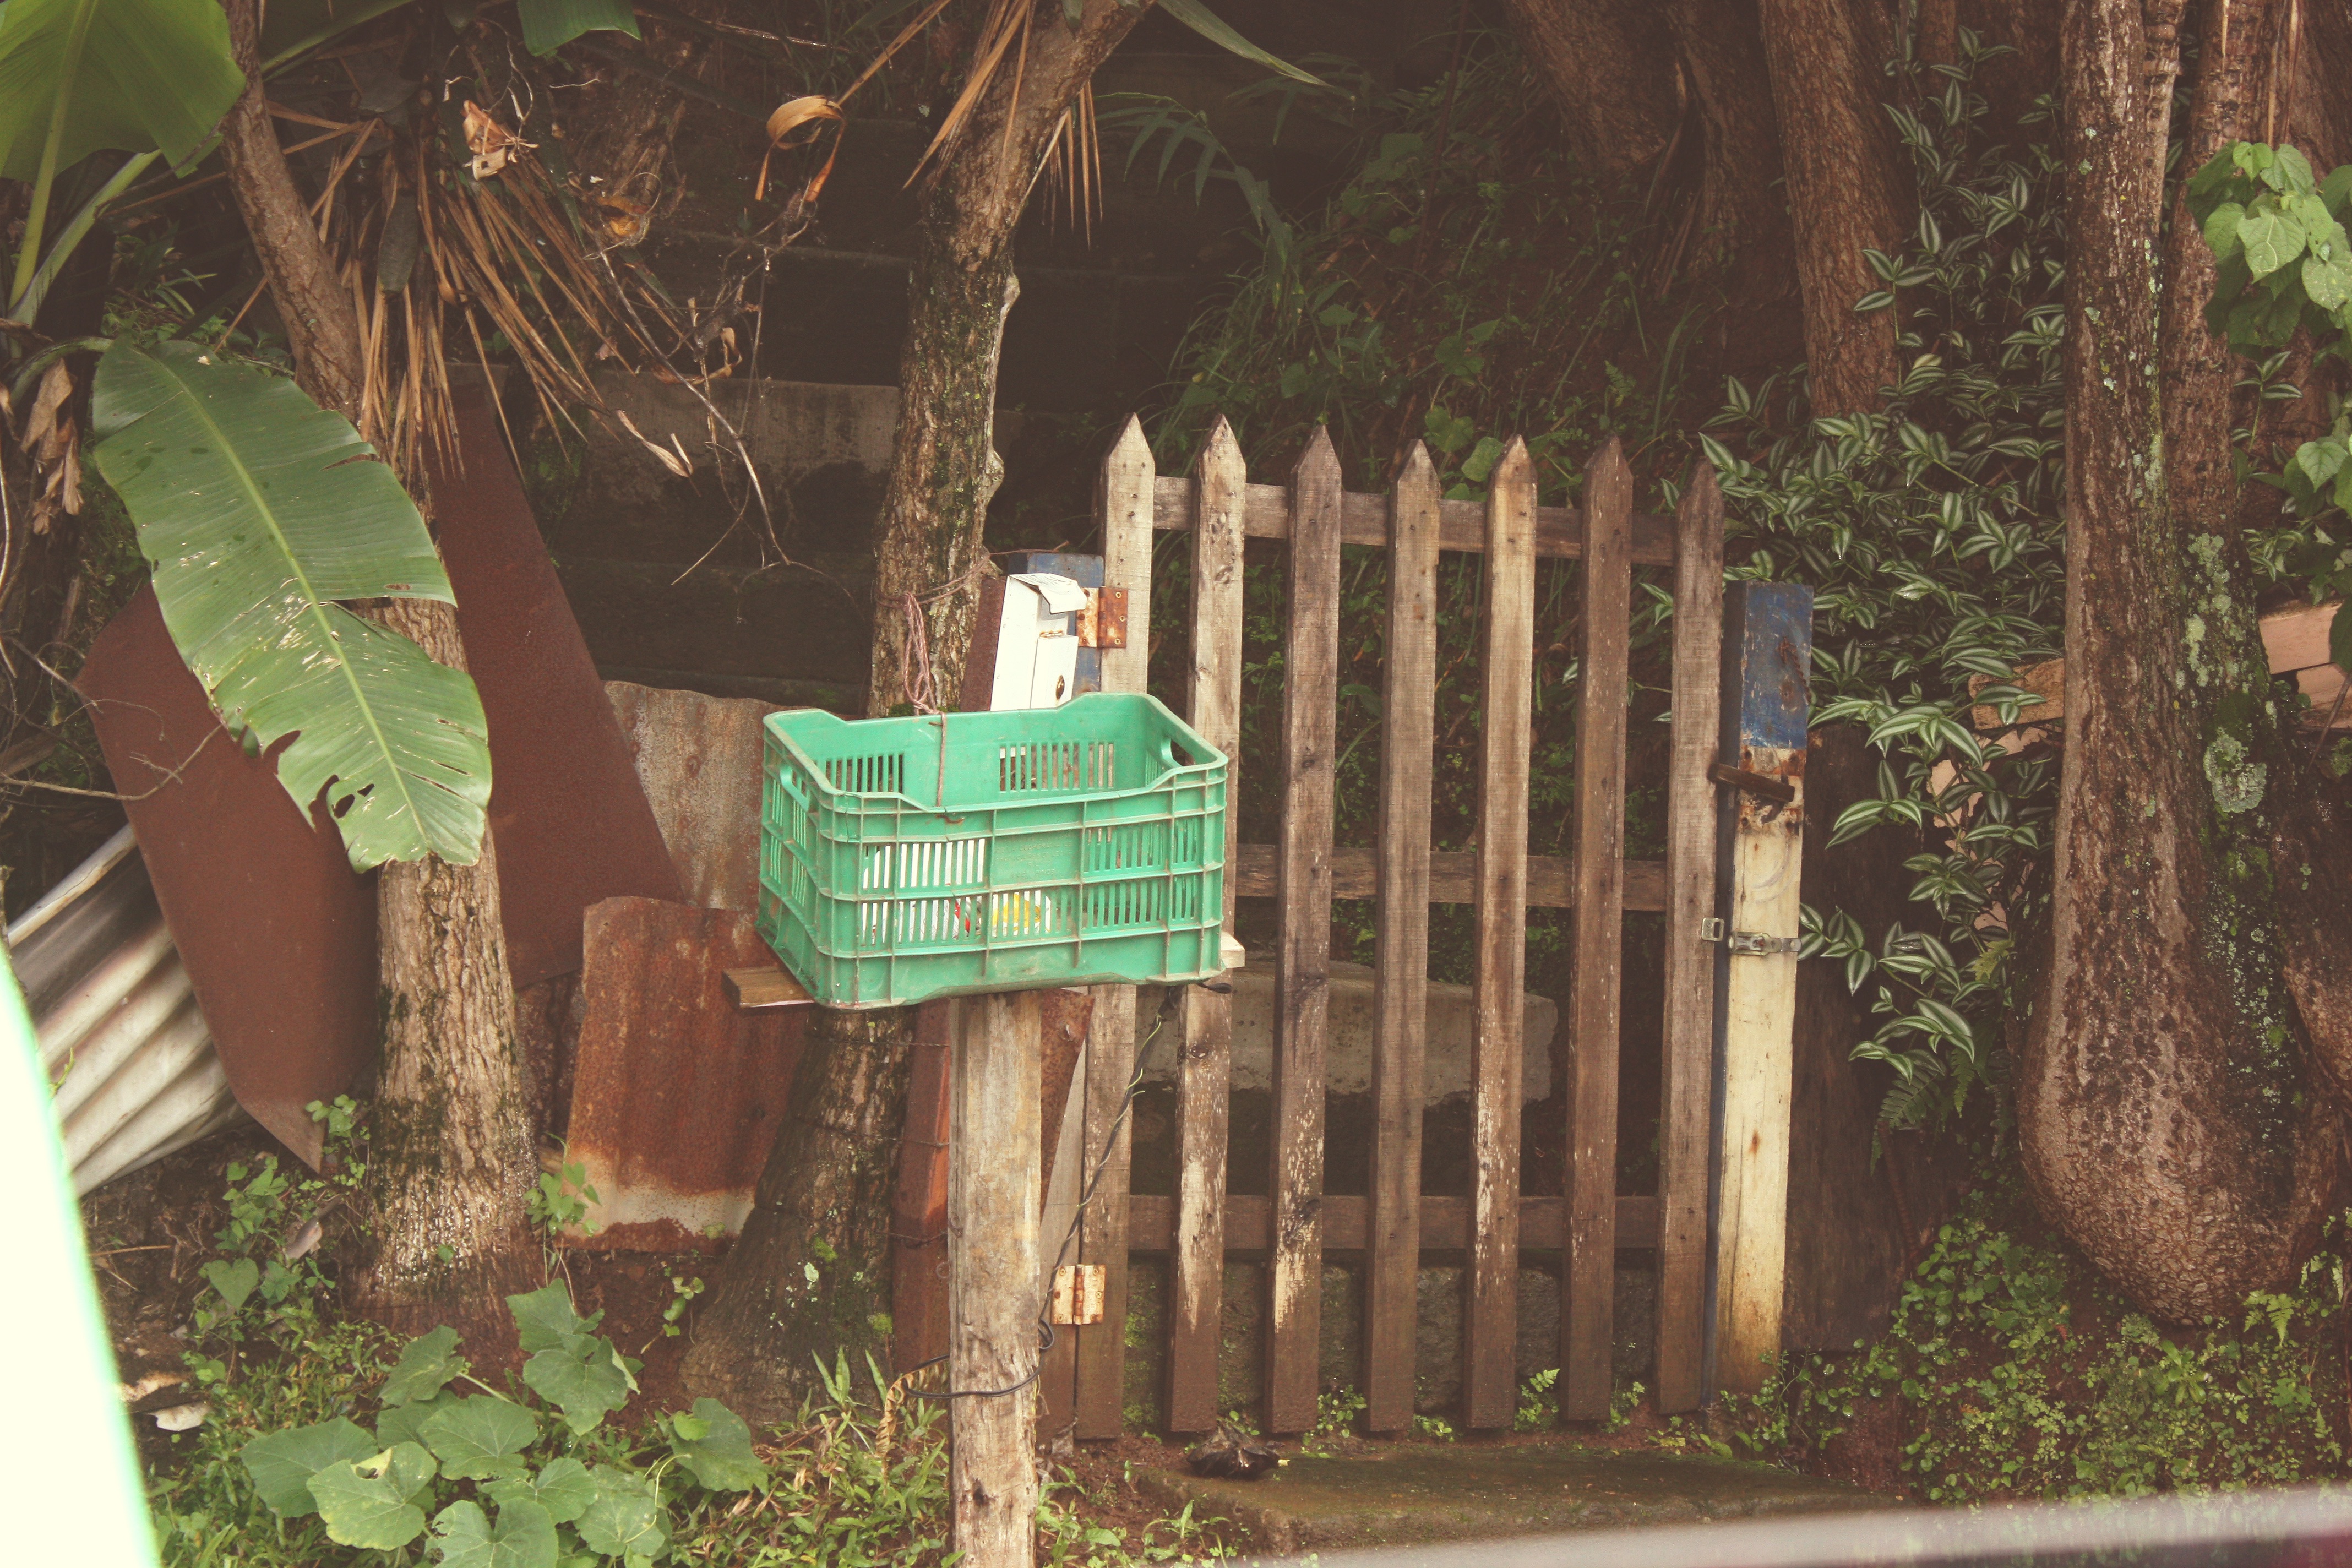
tree, forest, wood, green, jungle, backyard, garden, yard, outdoor structure